Jarome Iginla

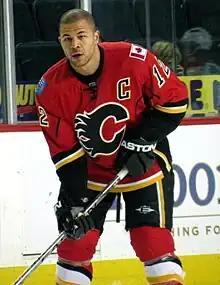
Iginla with the Calgary Flames in December 2008

Jarome Arthur-Leigh Adekunle Tig Junior Elvis Iginla (born July 1, 1977) is a Canadian former professional ice hockey winger. He played over 1,500 games in the National Hockey League (NHL) for the Calgary Flames, Pittsburgh Penguins, Boston Bruins, Colorado Avalanche, and Los Angeles Kings between 1996 and 2017. He is widely regarded as one of the best players of his generation.